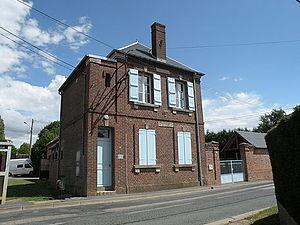
mairie école de Ressons-l'Abbaye
Ressons-l'Abbaye est une ancienne commune française située dans le département de l'Oise, en région Hauts-de-France.